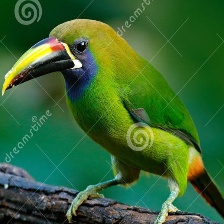
Species: BLUE THROATED TOUCANET
Scientific name: AULACORHYNCHUS CAERULEOGULARIS
ImageNet parent category: toucan